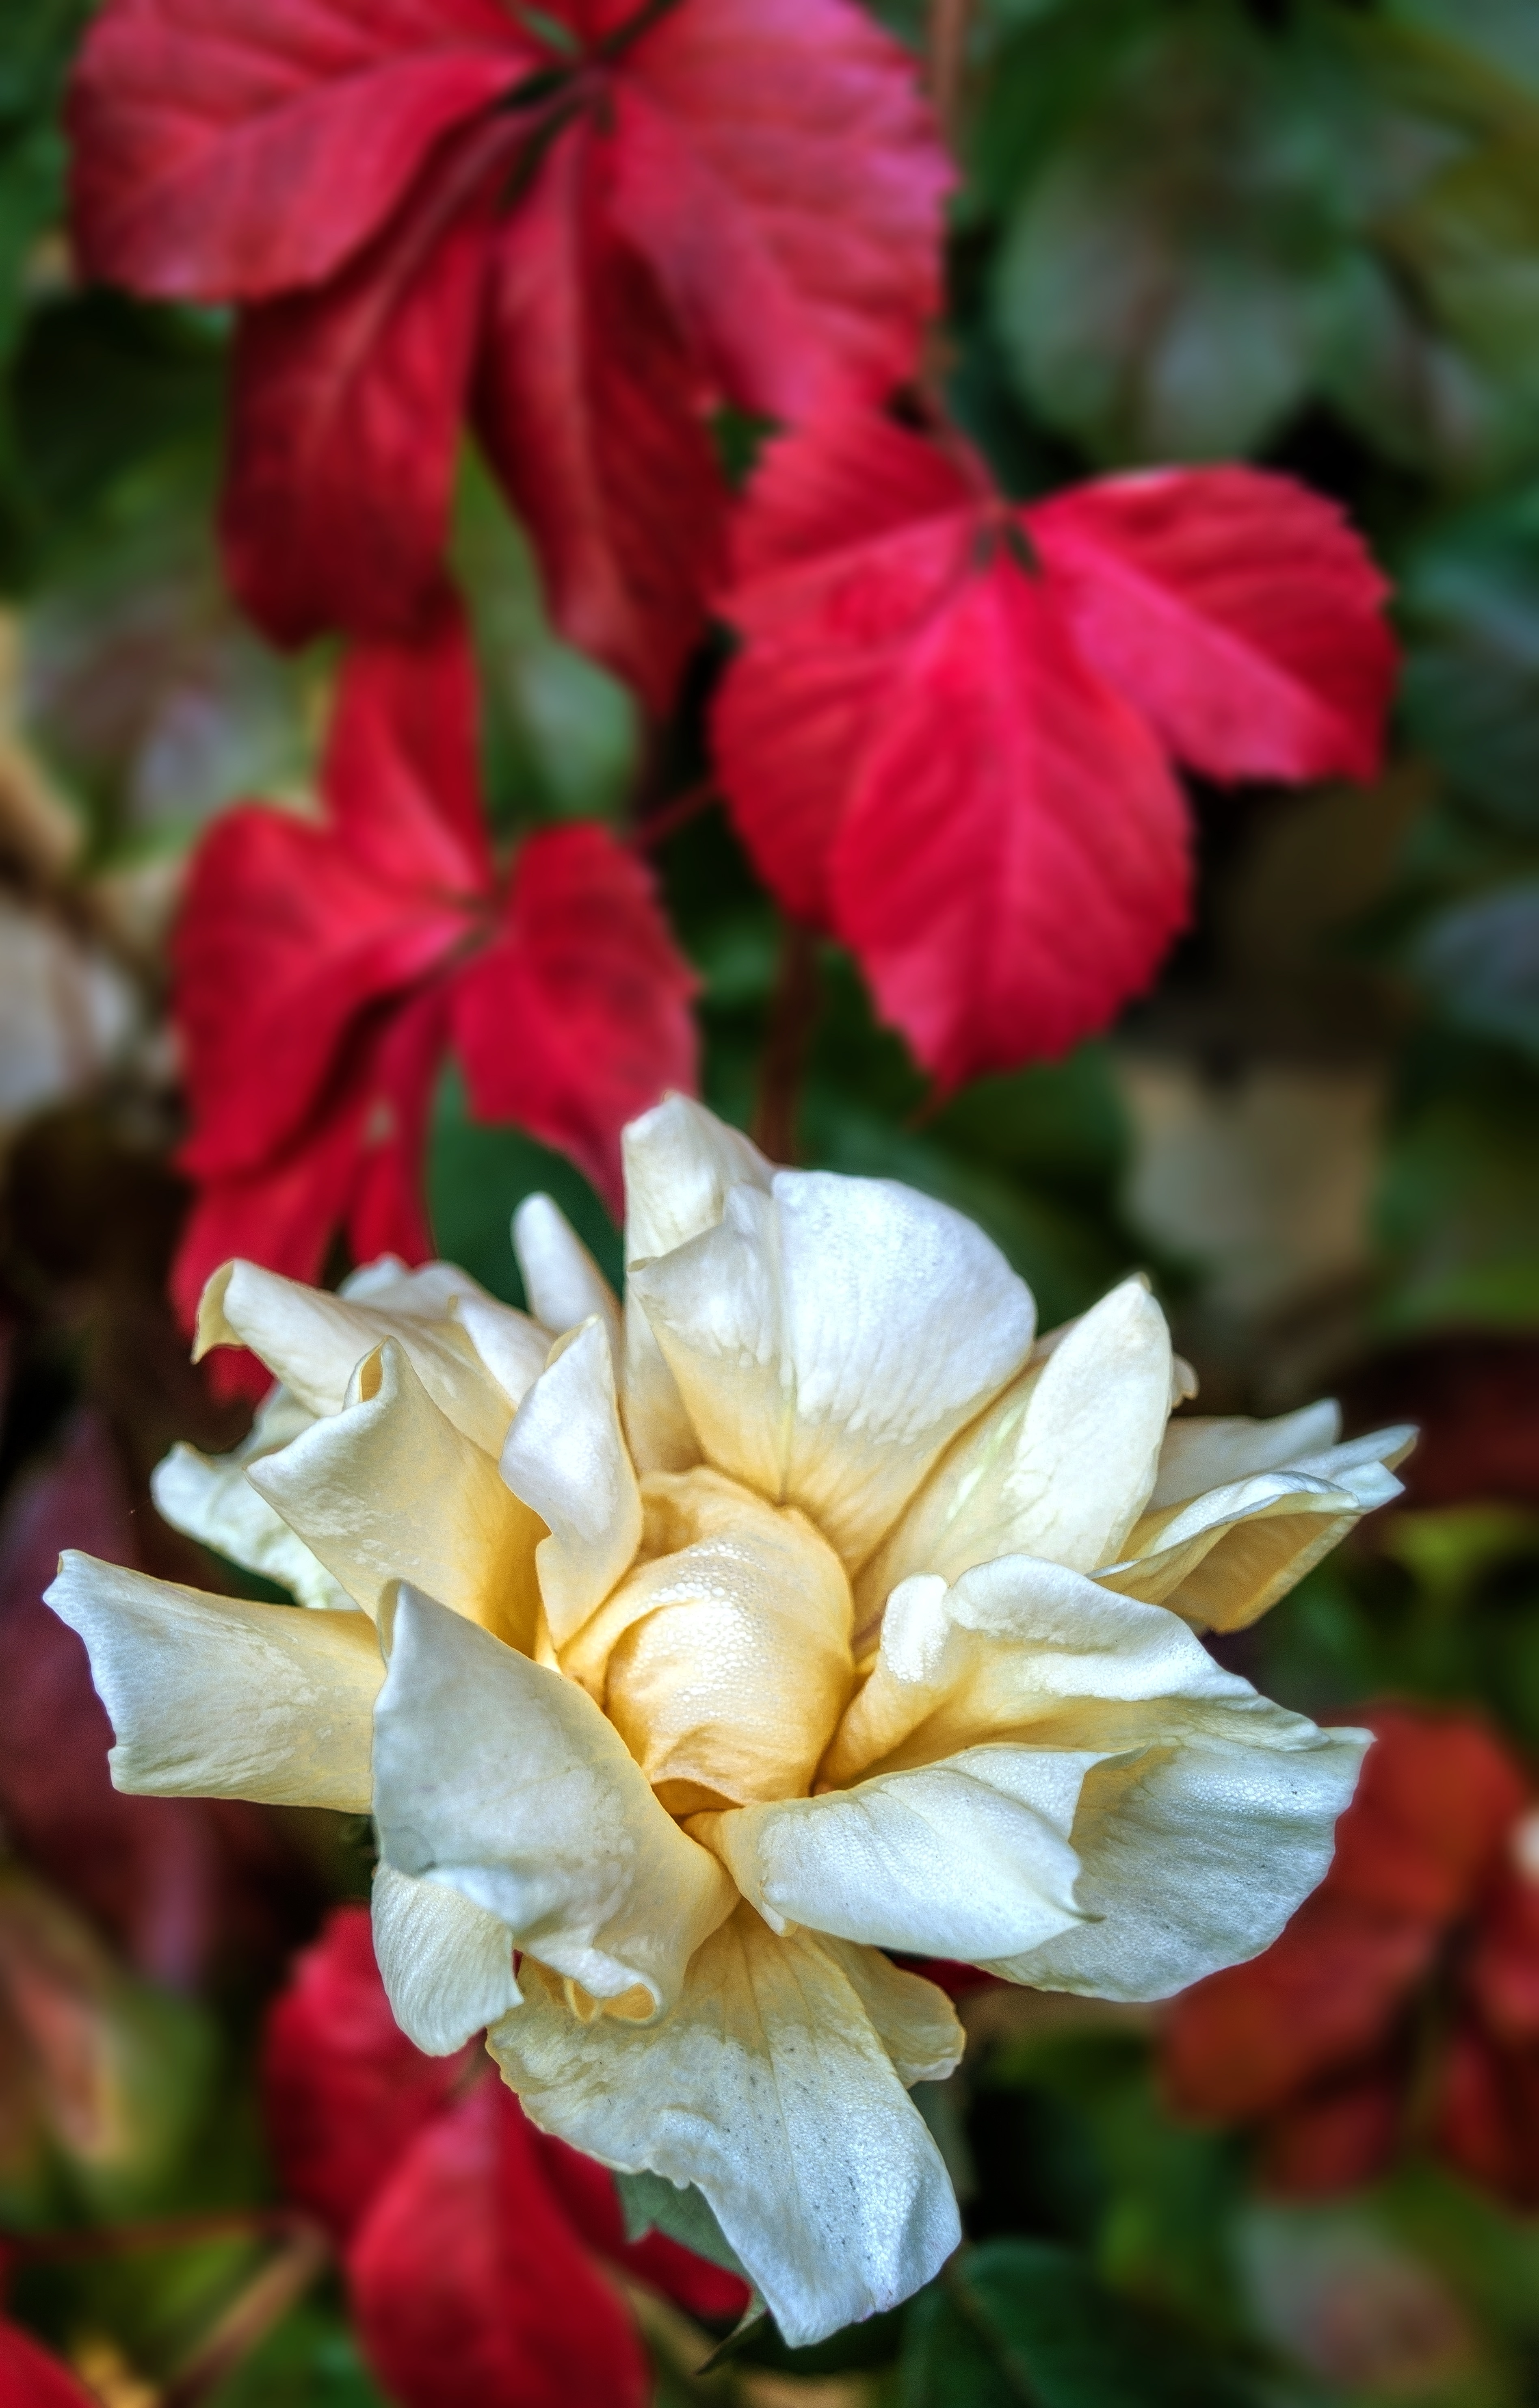
nature, blossom, plant, white, leaf, flower, petal, bloom, floral, love, rose, spring, color, fresh, botany, flora, shrub, beauty, beautiful, elegant, soft, delicate, simple, simplicity, macro photography, white rose, flowering plant, woody plant, land plant